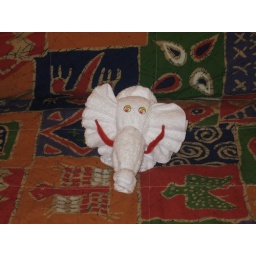
A towel animal made by our mousekeeper at the Animal Kingdom Lodge